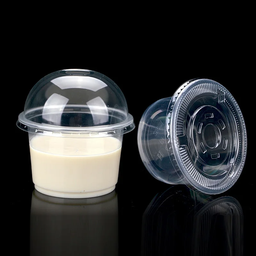
Label: plastic